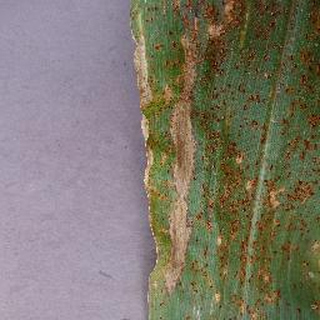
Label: corn_northern_leaf_blight